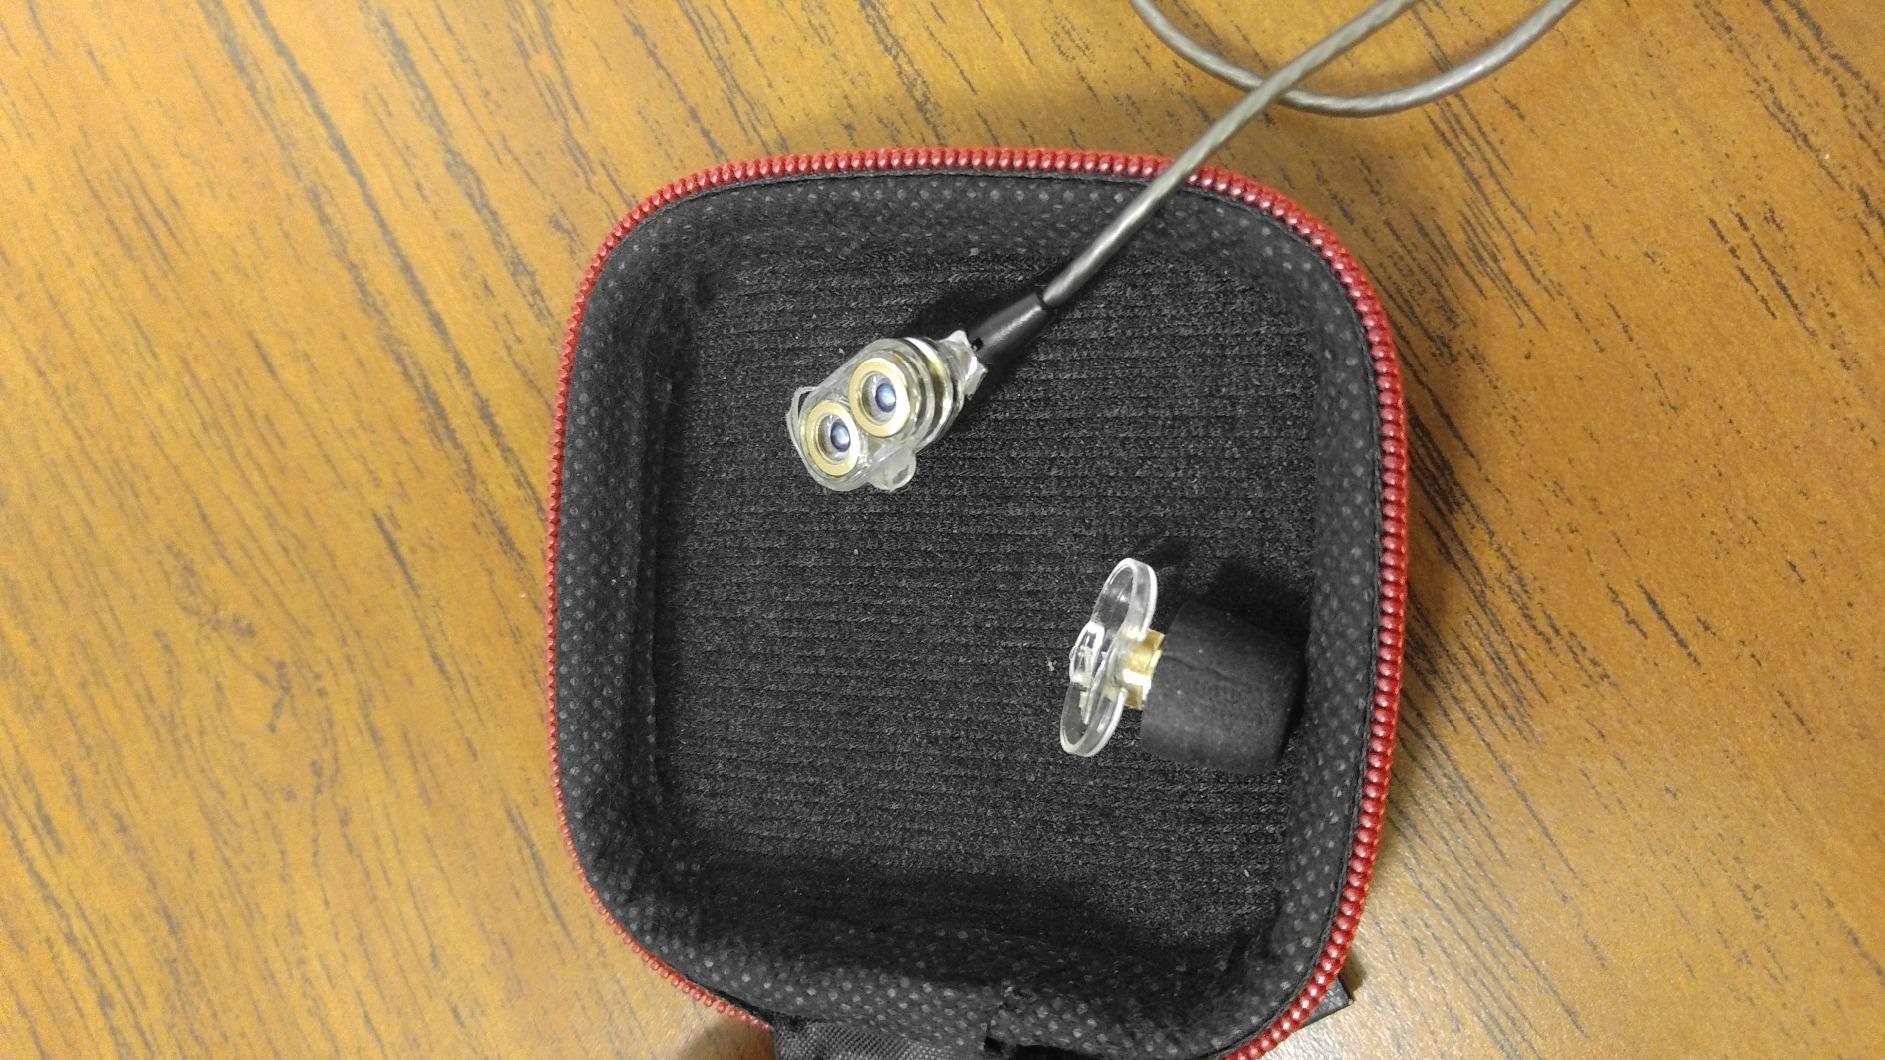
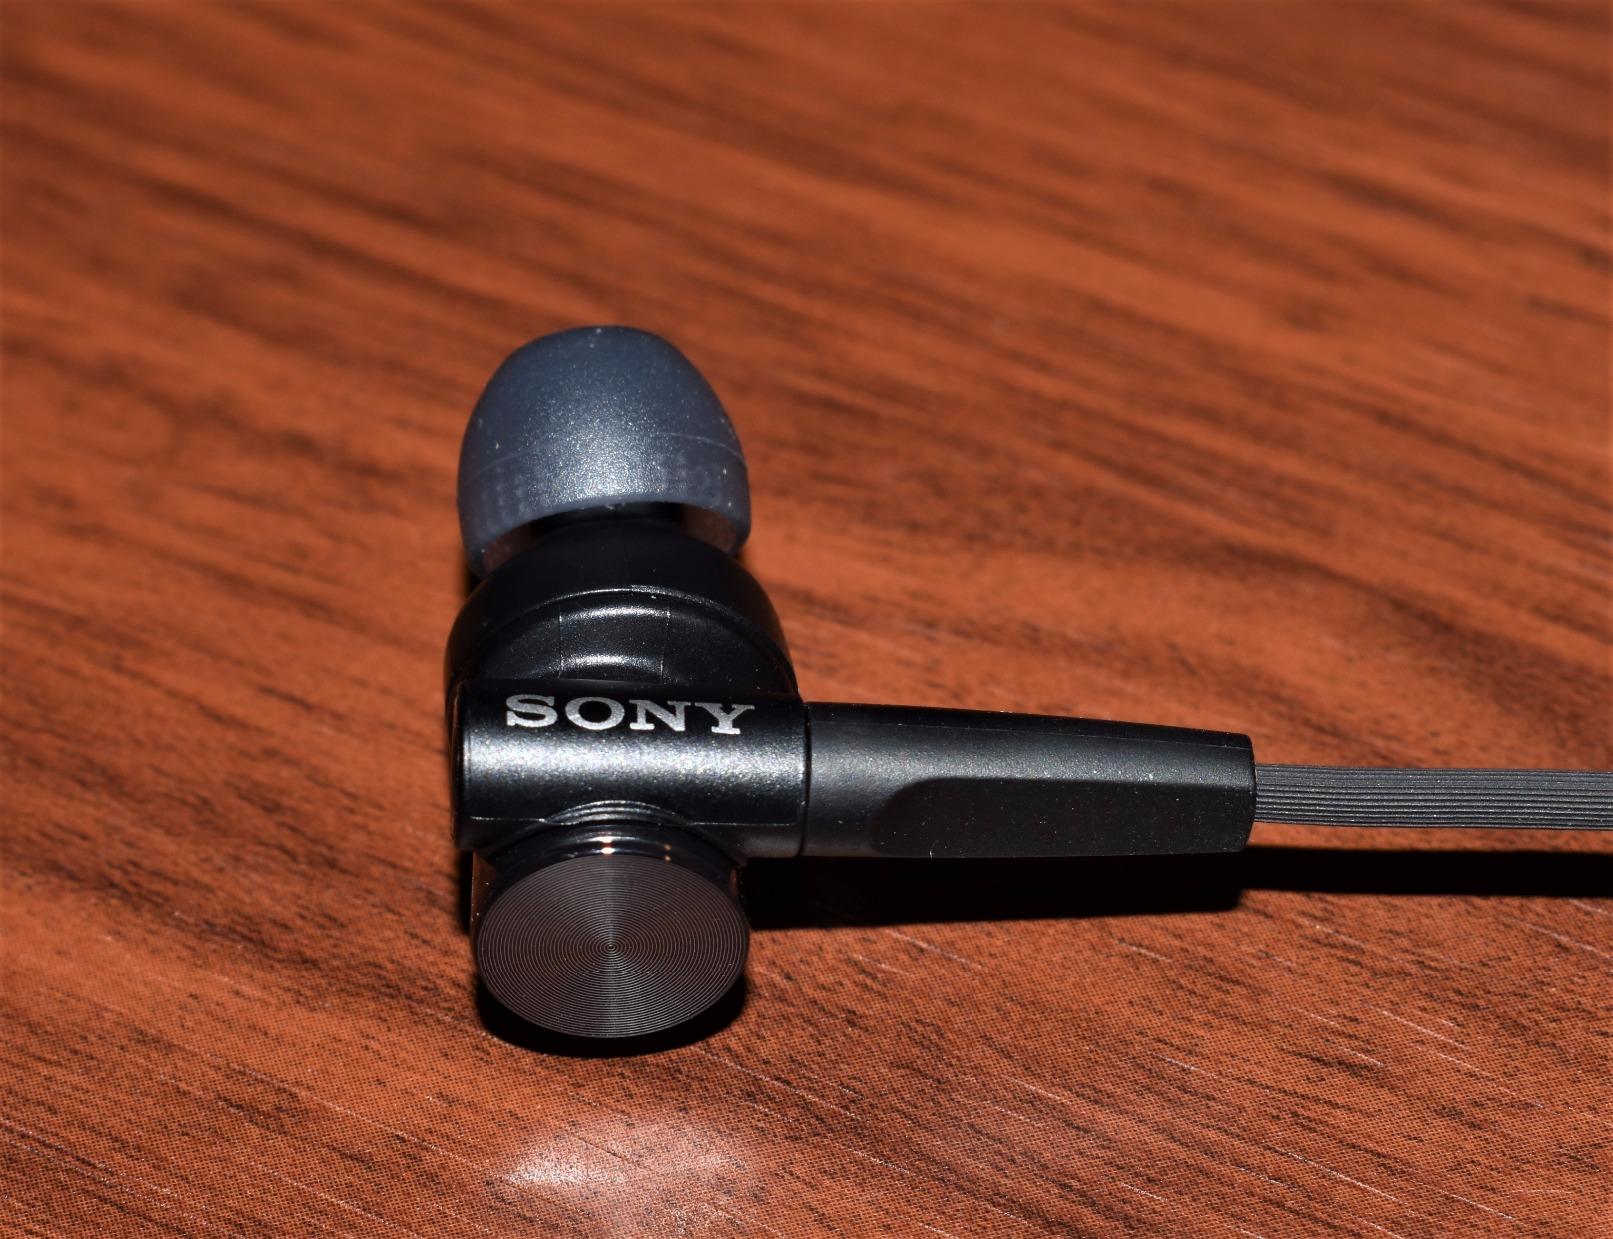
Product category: headphones
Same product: no